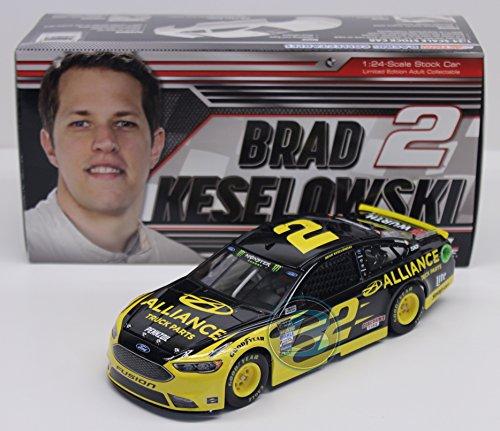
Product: Lionel Racing Brad Keselowski #2 Alliance Truck Parts 2018 Ford Fusion 1:24 Scale Diecast Car
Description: Diecast Body and Plastic Chassis.
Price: $54.99
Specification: ProductDimensions:8x2.5x3.5inches|ItemWeight:1.47pounds|ShippingWeight:1.47pounds(Viewshippingratesandpolicies)|ASIN:B07F99H9DD|Itemmodelnumber:CX21823A6BW|Manufacturerrecommendedage:21yearsandup